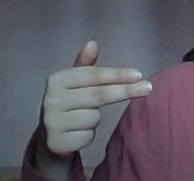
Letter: ghain